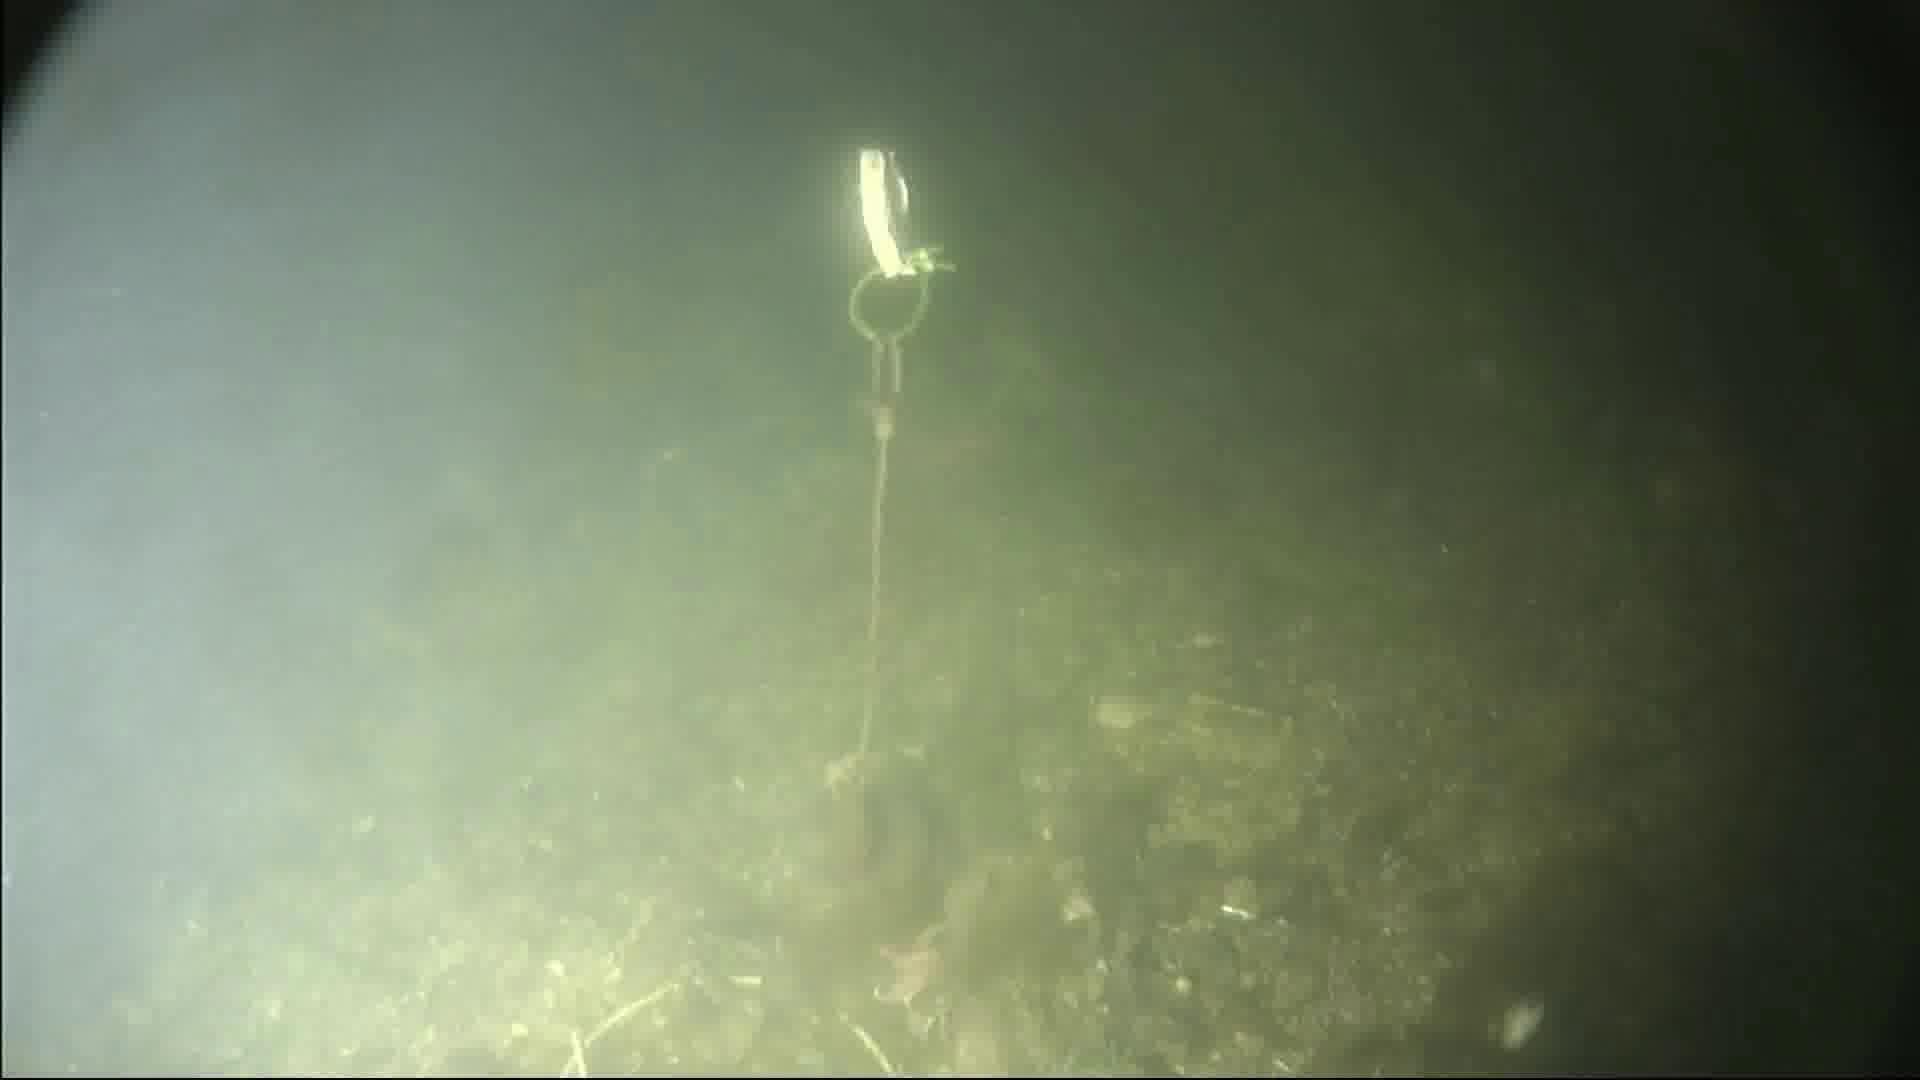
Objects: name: starfish